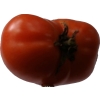
Label: tomato